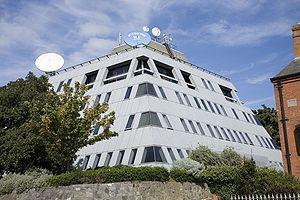
Le Met Éireann est le service météorologique de l'Etat d'Irlande. Il fait partie du ministère de l'Environnement, des communautés et gouvernements locaux.